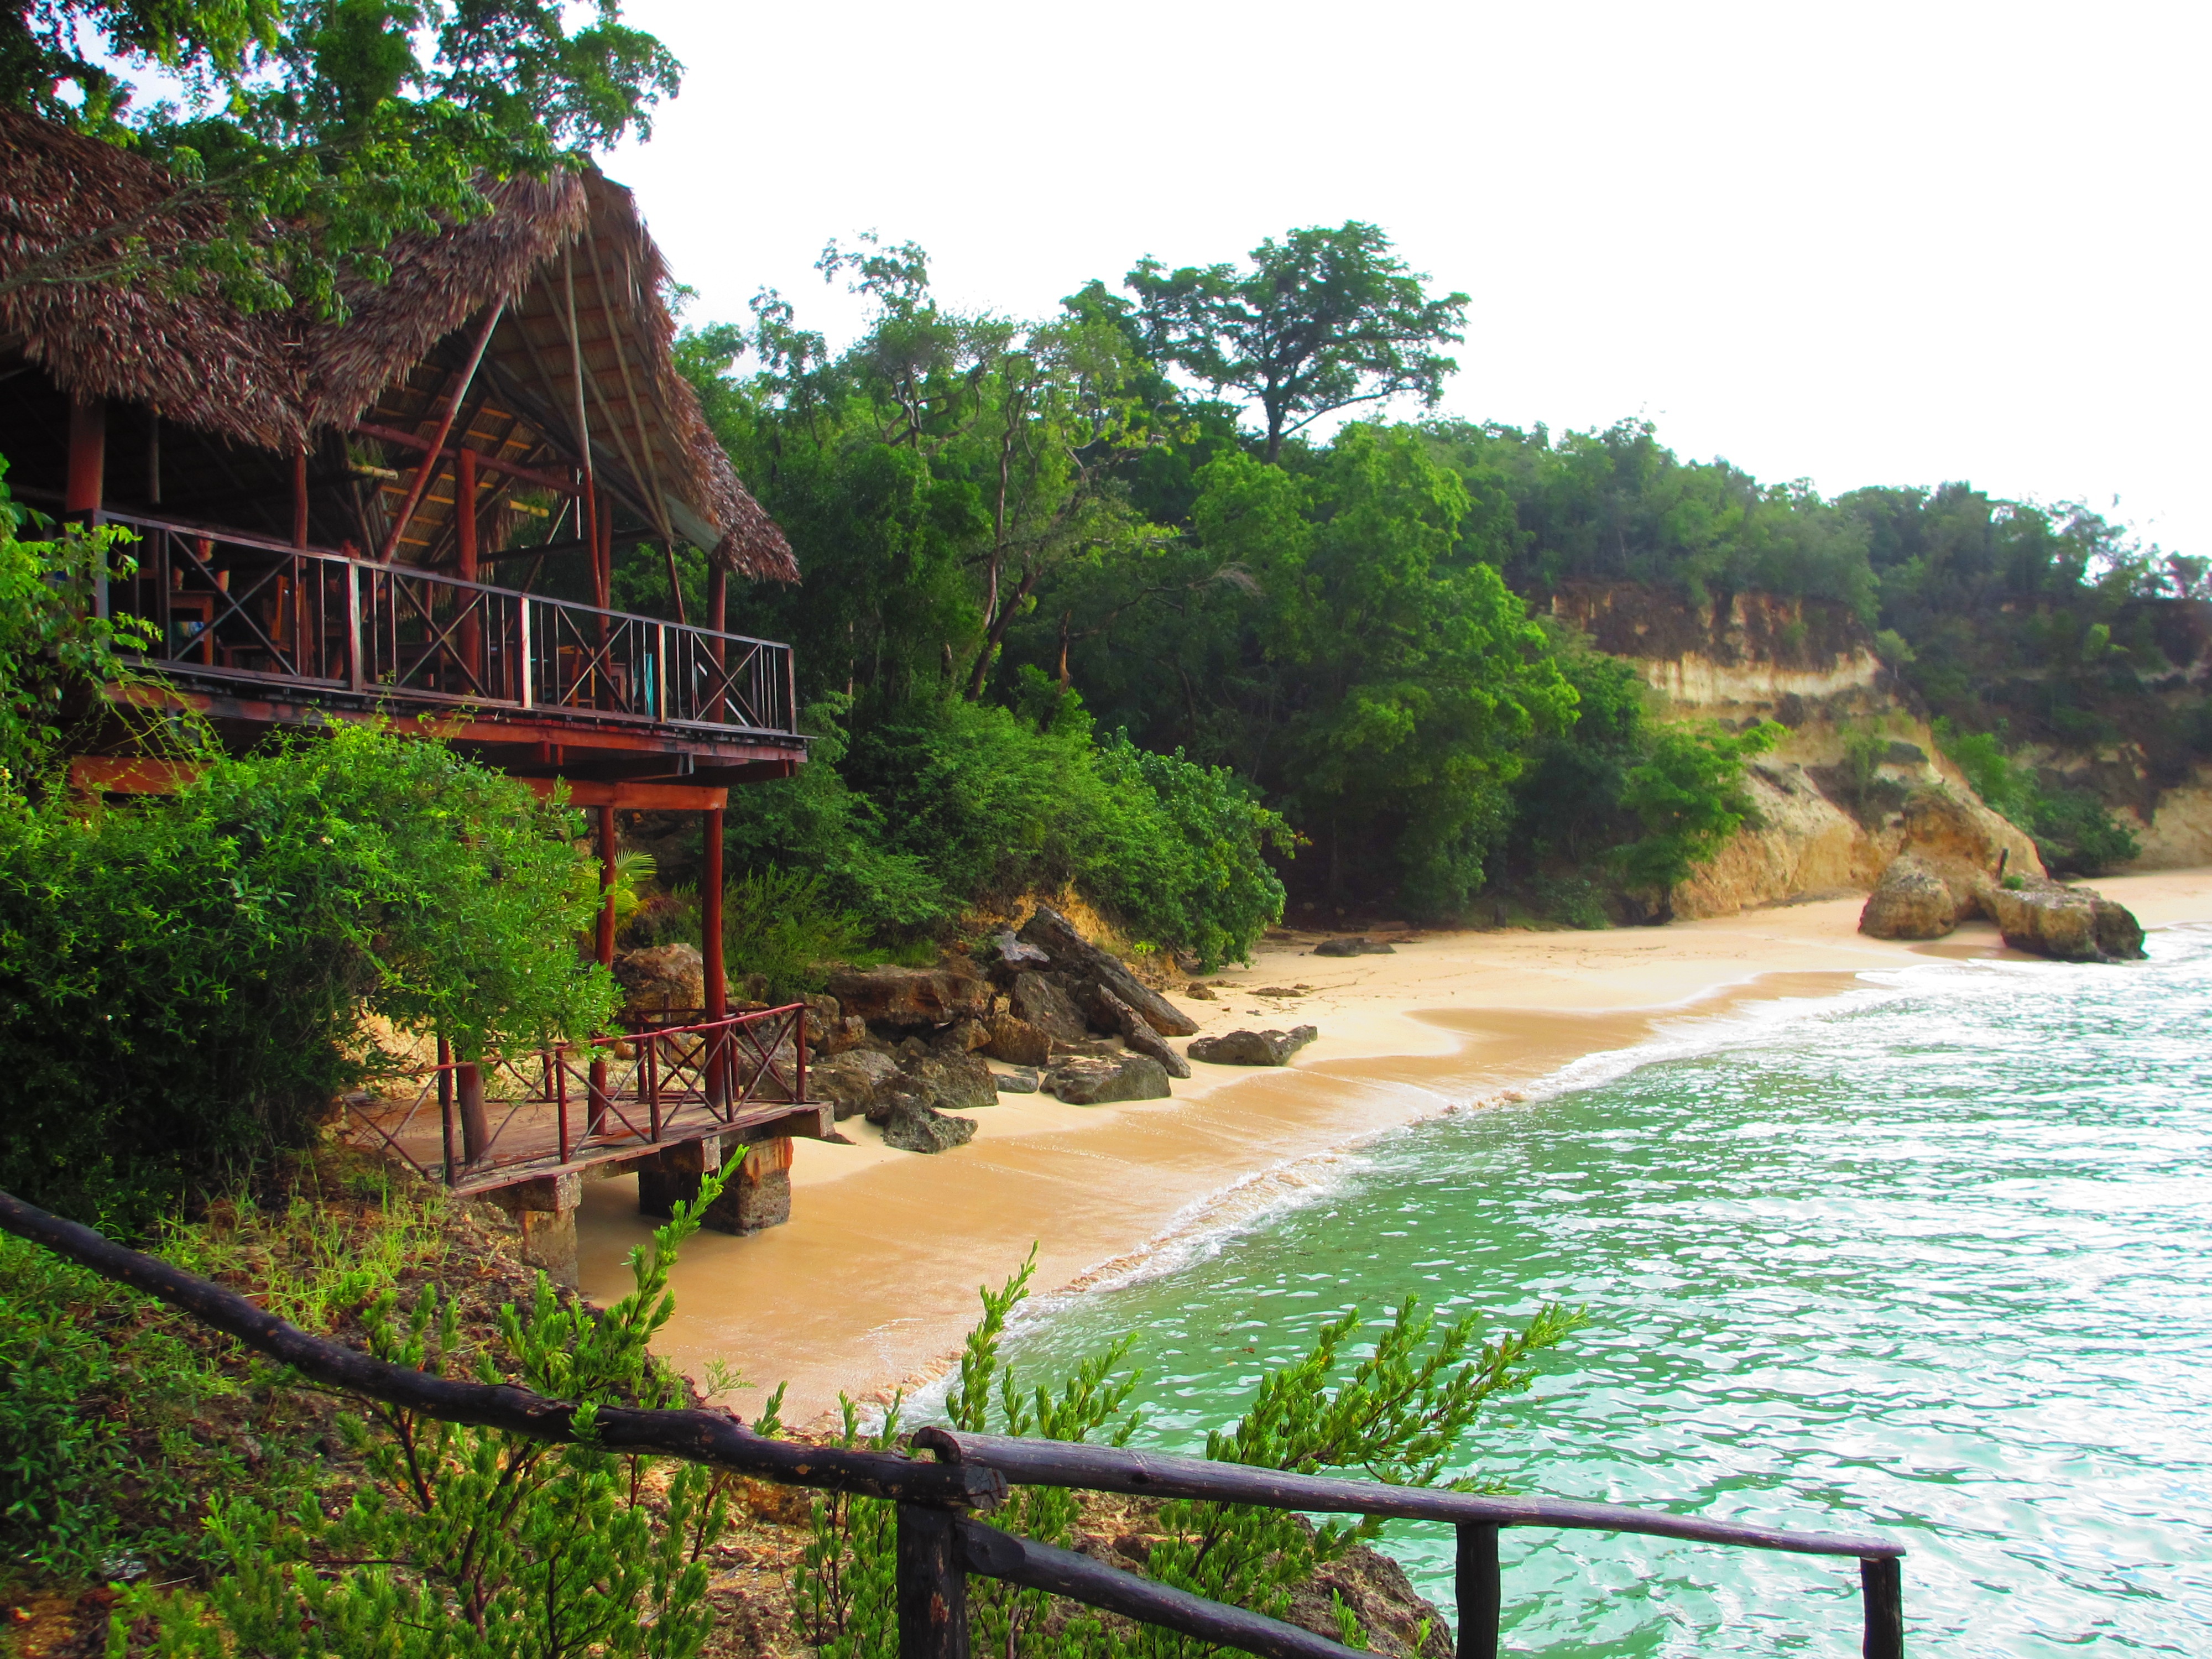
river, village, jungle, waterway, resort